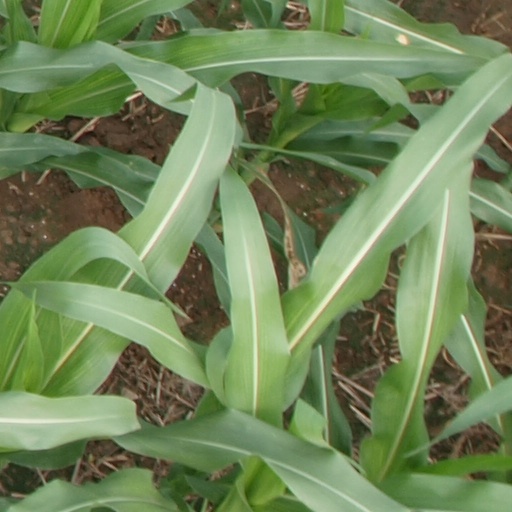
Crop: maize; corn